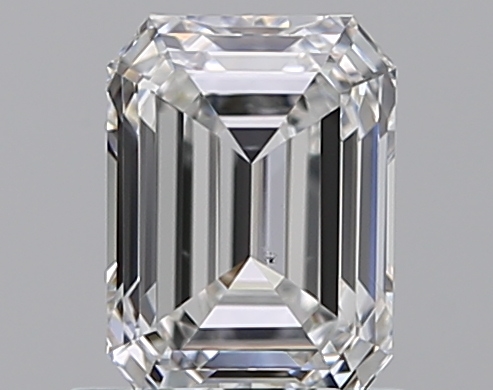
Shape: emerald
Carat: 0.9
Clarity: VS1
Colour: F
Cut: EX
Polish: EX
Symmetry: VG
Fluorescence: N
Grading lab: GIA
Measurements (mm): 6.29 x 4.63 x 3.13